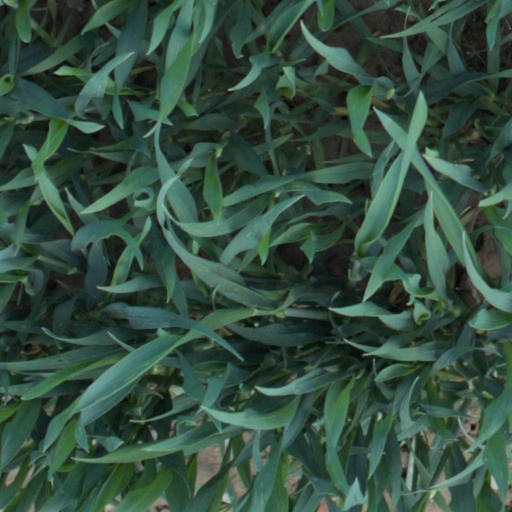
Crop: wheat